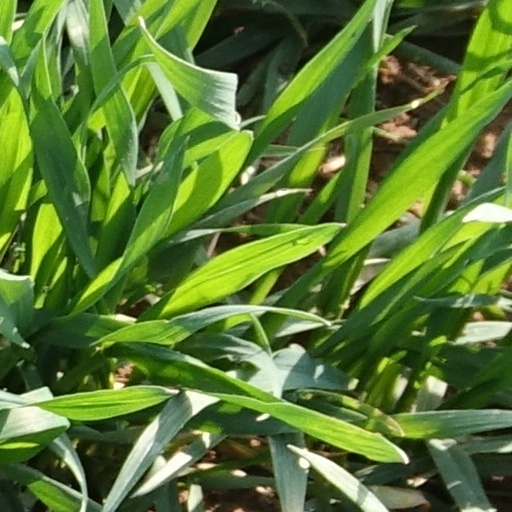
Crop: wheat